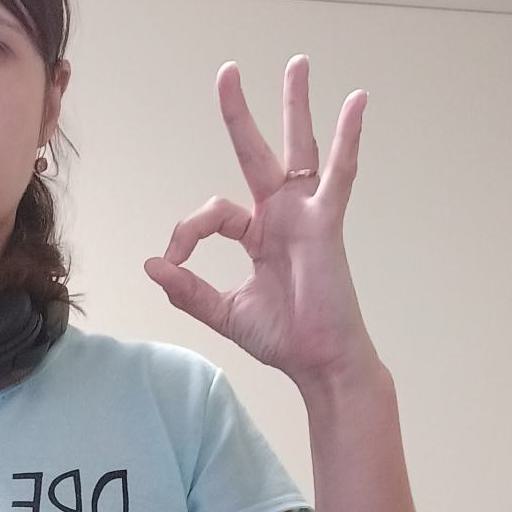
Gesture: ok